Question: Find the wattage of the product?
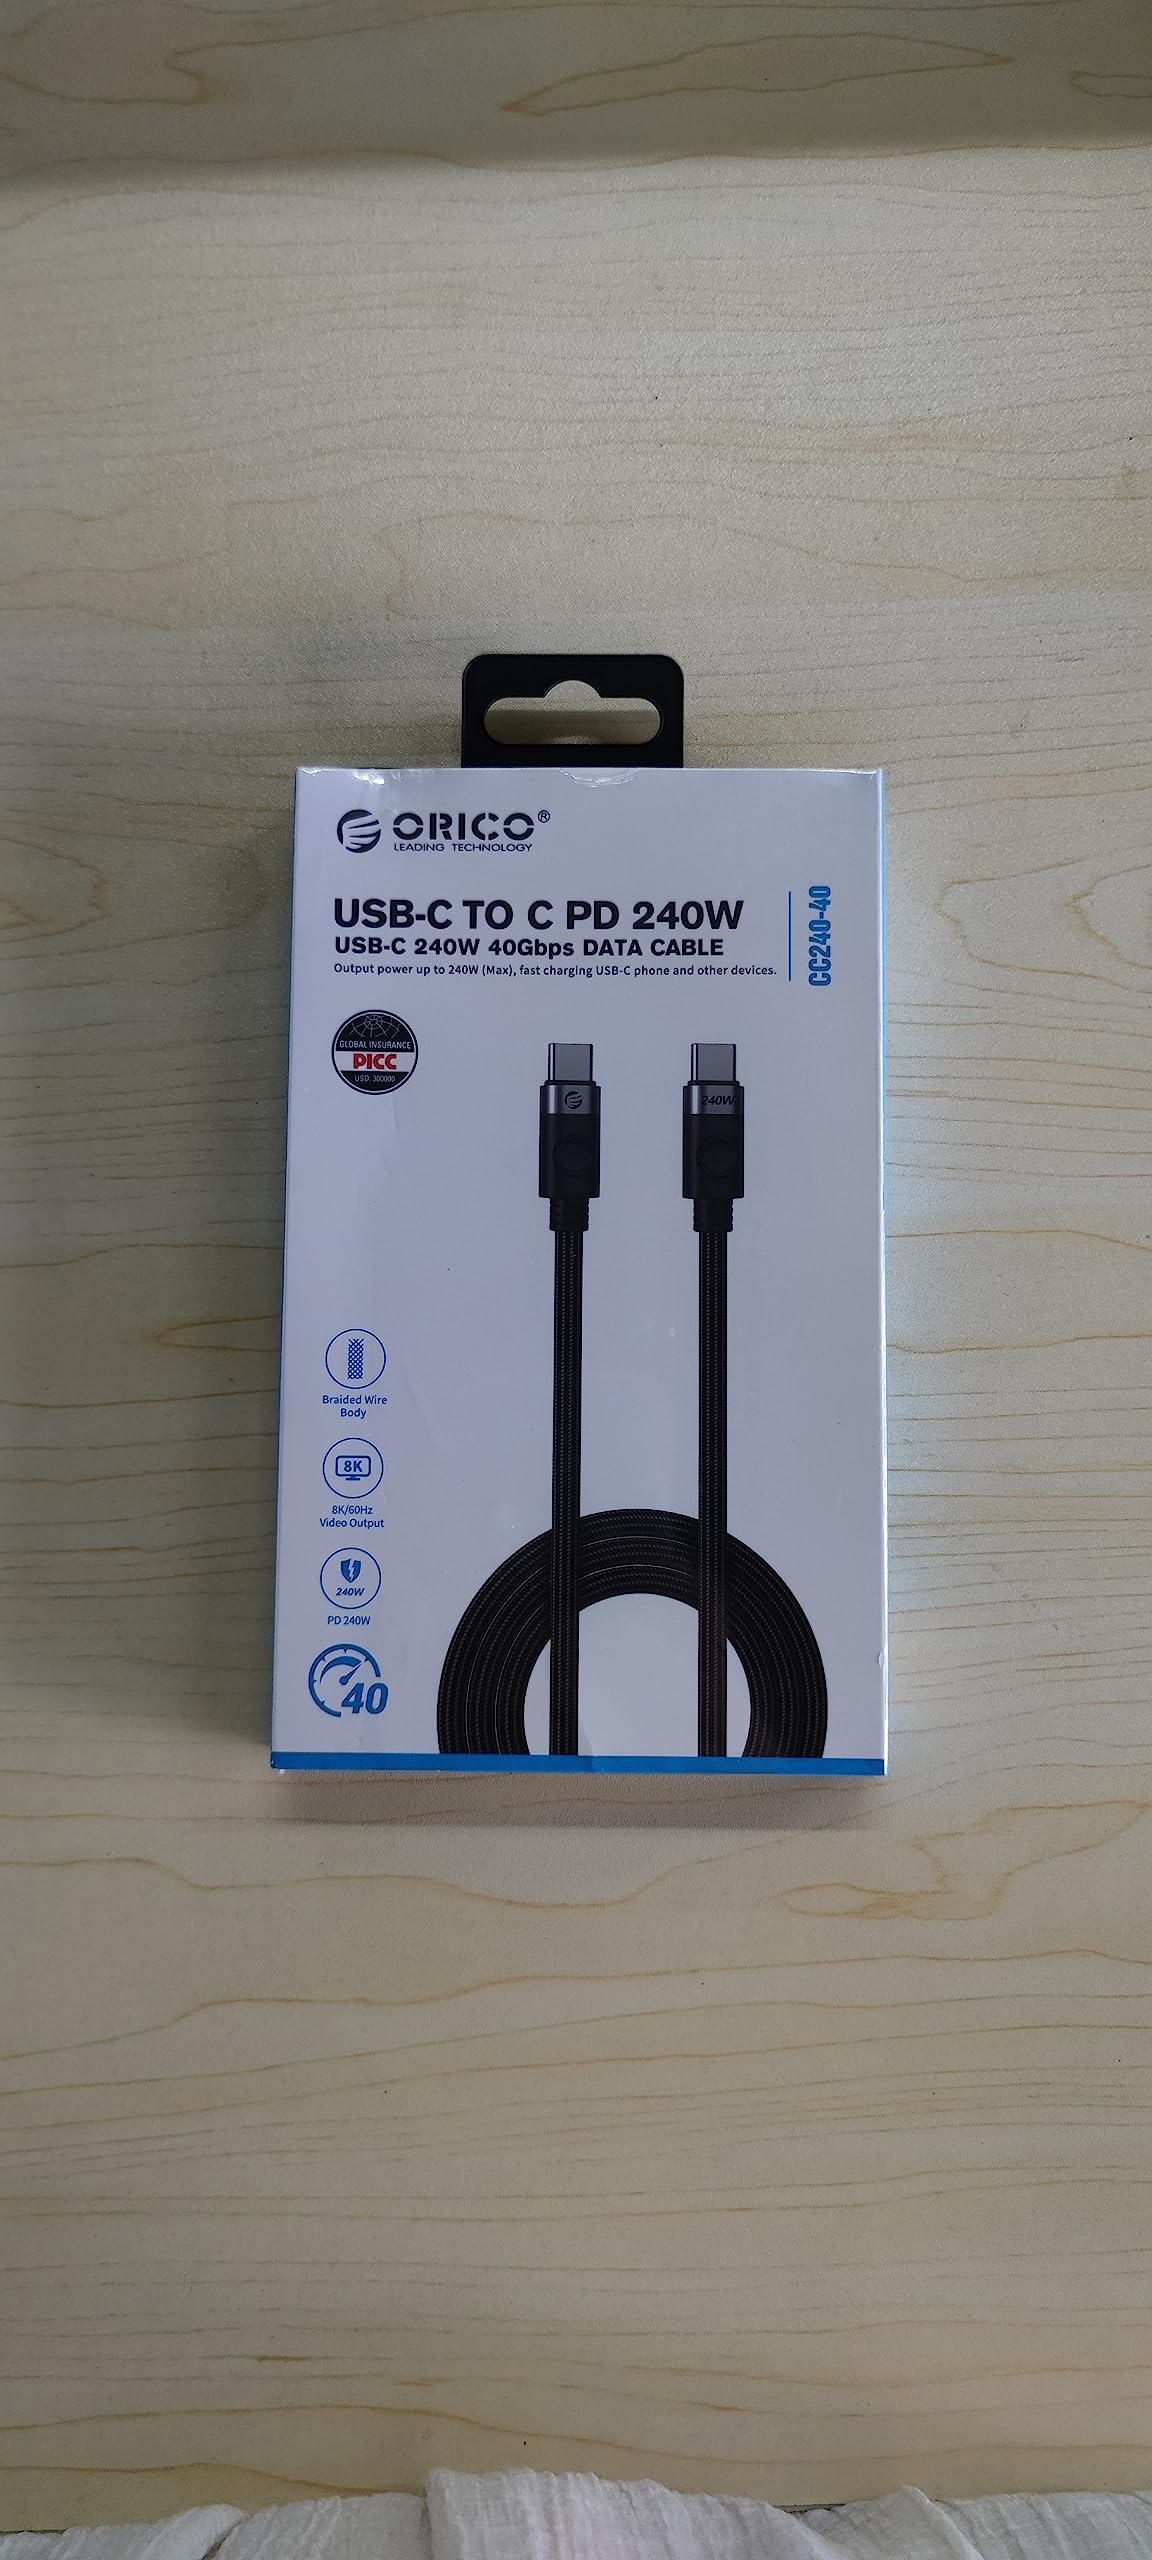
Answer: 240.0 watt